Cornelis Saftleven

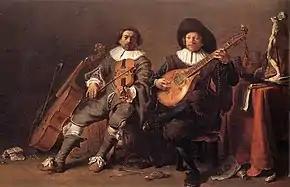
"Two Musicians", 1633

Cornelis Saftleven ( in Gorinchem – 1 June 1681 in Rotterdam) was a Dutch painter who worked in a great variety of genres. Known in particular for his rural genre scenes, his range of subjects was very wide and included portraits, farmhouse interiors, rural and beach scenes, landscapes with cattle, history paintings, scenes of Hell, allegories, satires and illustrations of proverbs.